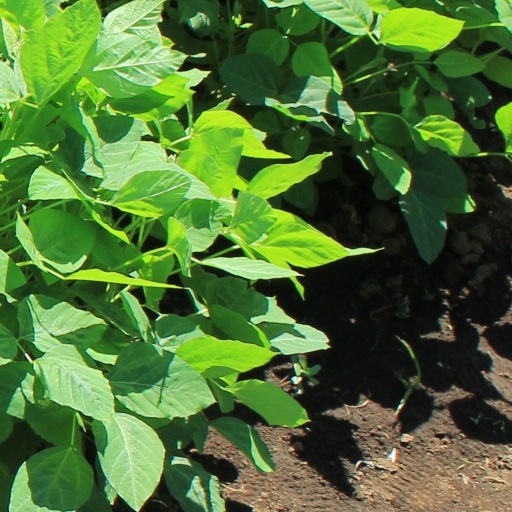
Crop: soybean